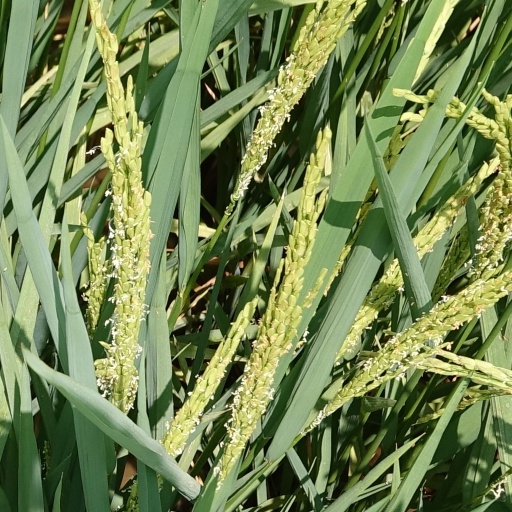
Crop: rice